List of birds of Northwest Territories

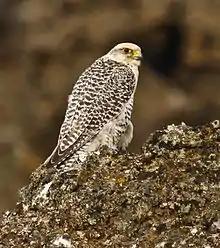
The gyrfalcon is the territorial bird of Northwest Territories.

This is a list of bird species confirmed in the Canadian territory of Northwest Territories. Unless otherwise noted, the list is that of "Bird Checklists of the World" as of March 2021. Of the 296 species on the list, 61 are accidental and four were introduced to North America. One species is extinct and another probably is.